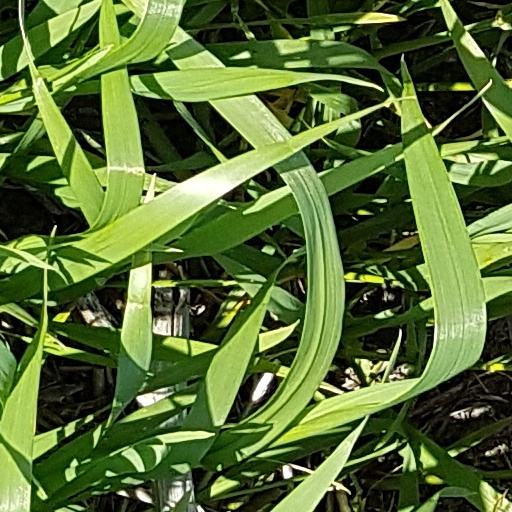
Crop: wheat